Wart Castle

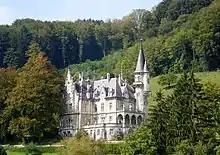
Wart Castle

Wart Castle is a castle in the municipality of Neftenbach and the canton of Zurich in Switzerland. It is a Swiss heritage site of national significance.